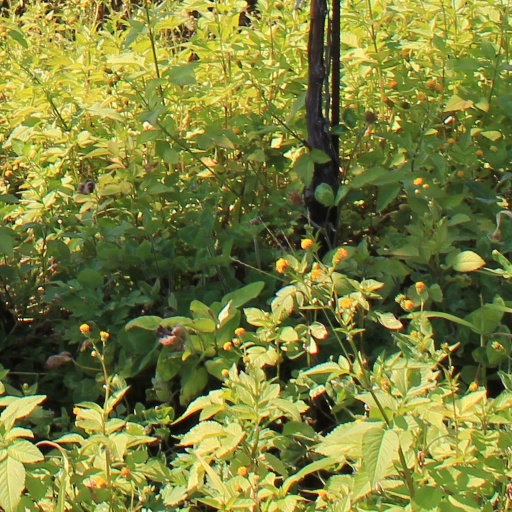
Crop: grape